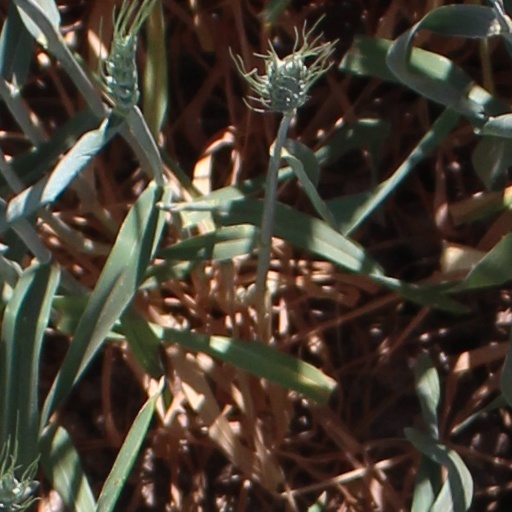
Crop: wheat